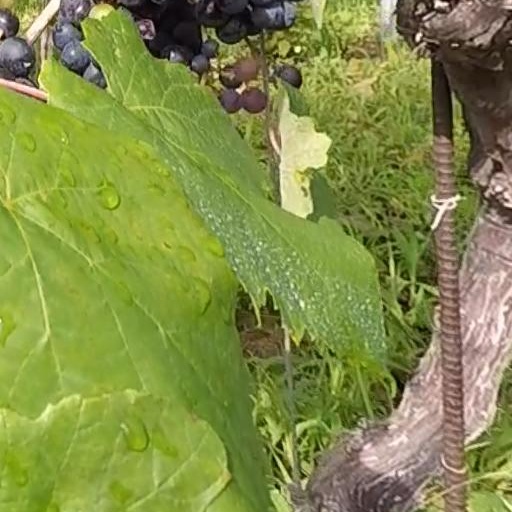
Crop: grape